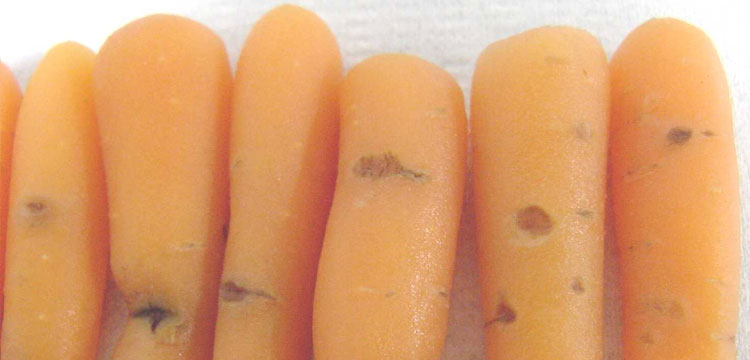
Plant: Carrot
Disease: carrot cavity spot